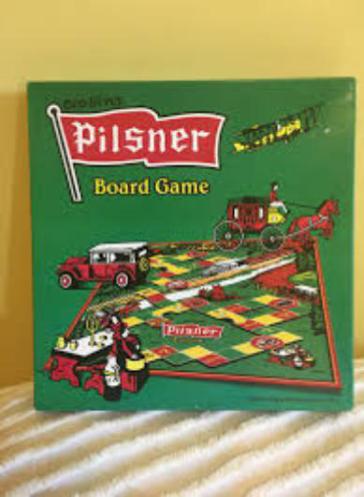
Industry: Food